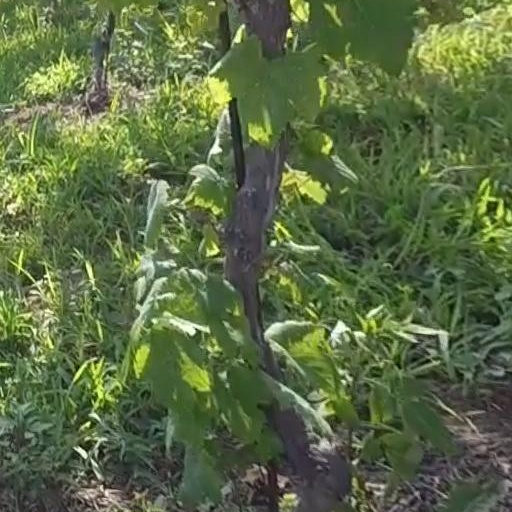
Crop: grape